Noël Paymal Lerebours

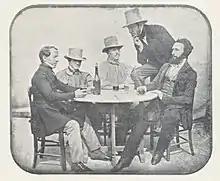
1844 daguerreotype of Lerebours (on left), with Frederic Martens (standing), inventor of panoramic camera, and Antoine Gaudin (on right)

Aquatints based on daguerreotypes published by Lerebours in his "Excursions daguerriennes" in 1842.